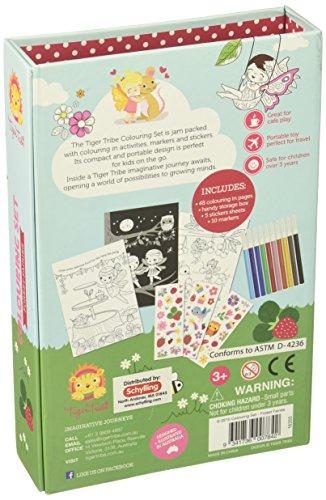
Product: Tiger Tribe Forest Fairies Colouring Set
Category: Toys & Games | Arts & Crafts
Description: Small book, big fun; enter a land of make-believe and Wonder, find all the fairies and amazing creatures in this enchanted forest.
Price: $9.99
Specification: ProductDimensions:5.5x1.5x8.5inches|ItemWeight:12.6ounces|ShippingWeight:12.6ounces(Viewshippingratesandpolicies)|DomesticShipping:ItemcanbeshippedwithinU.S.|InternationalShipping:ThisitemcanbeshippedtoselectcountriesoutsideoftheU.S.LearnMore|ASIN:B0196QL0IY|Itemmodelnumber:60215|Manufacturerrecommendedage:36months-10years